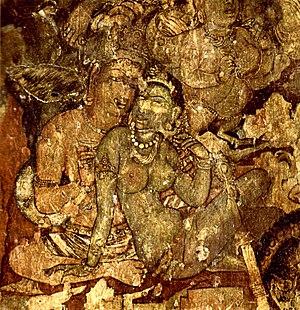
Vers 507 : construction du premier bouddha de Bâmiyân.
L'Inde, officiellement la république de l'Inde, est un pays d'Asie du Sud qui occupe la majeure partie du sous-continent indien. Sa capitale est New Delhi. L'Inde est le deuxième pays le plus peuplé et le septième pays le plus grand du monde. Le littoral indien s'étend sur plus de sept mille kilomètres. Le pays a des frontières communes avec le Pakistan au nord-ouest, la Chine au nord et à l'est-nord-est, le Népal au nord-est, le Bhoutan, le Bangladesh et la Birmanie à l'est-nord-est. Sur l'océan Indien, l'Inde est à proximité des Maldives au sud-sud-ouest, du Sri Lanka au sud et de l'Indonésie au sud-est. L'Inde revendique également une frontière avec l'Afghanistan au nord-ouest. L'Inde dispose de l'arme nucléaire depuis 1974 après avoir fait des essais officiels.